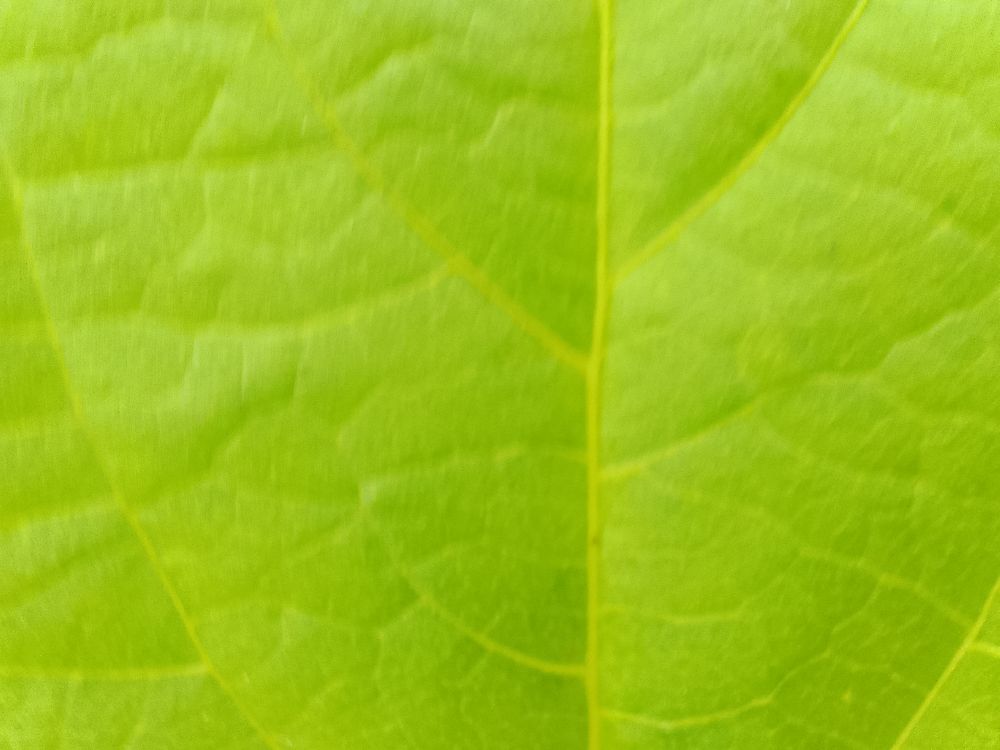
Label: healthy